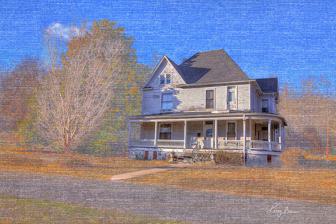
Building: Charles Isaac and Lizzie Hunter Moore Anderson House
Country: United States of America
Year built: 1902
Historic house in Missouri, United States United States historic place Charles Isaac and Lizzie Hunter Moore Anderson House U.S. National Register of Historic Places Charles Isaac and Lizzie Hunter Moore Anderson House, January 2017 Show map of Missouri Show map of the United States Location 203 Washington St., Commerce, Missouri Coordinates 37°9′54″N 89°27′15″W / 37.16500°N 89.45417°W / 37.16500; -89.45417 Area 1.5 acres (0.61 ha) Architectural style Queen Anne NRHP reference No. 06000473 Added to NRHP June 7, 2006 Charles Isaac and Lizzie Hunter Moore Anderson House is a historic home located at Commerce , Scott County, Missouri . It was built in 1902, and is a 2 + 1 ⁄ 2 -story, Free Classic Queen Anne style frame dwelling measuring 61 feet by 41 feet.  It has a hipped roof with prominent front gable and dormers.  It features a wrap-around porch with nine Doric order columns.  Also on the property are the contributing garage (1905) and tool shed. It was added to the National Register of Historic Places in 2006. References